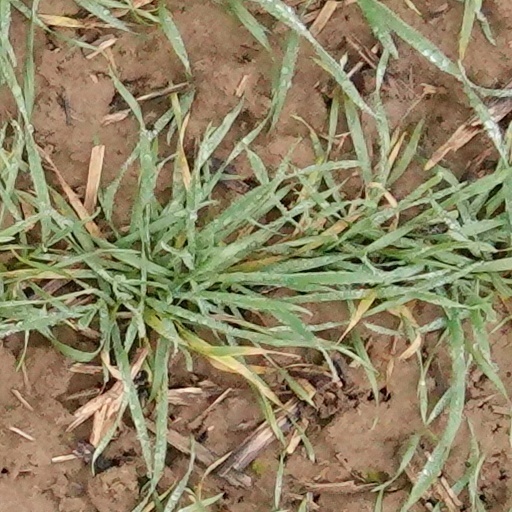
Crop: wheat